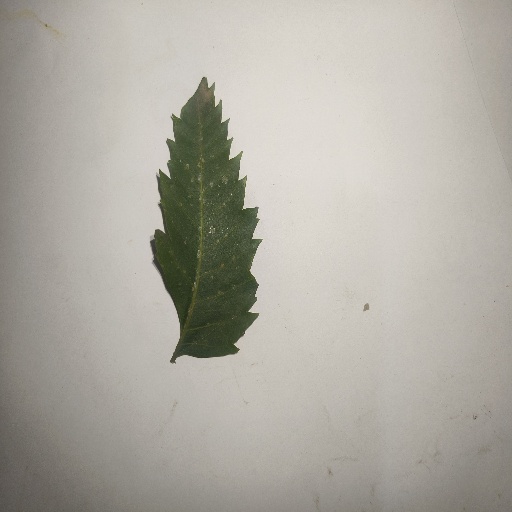
Species: Neem
Leaf condition: Shot Hole Leaf